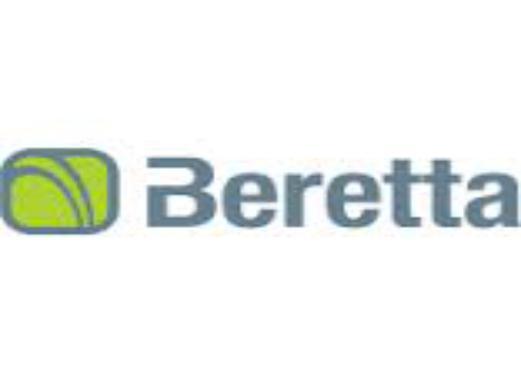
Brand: Beretta
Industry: Others